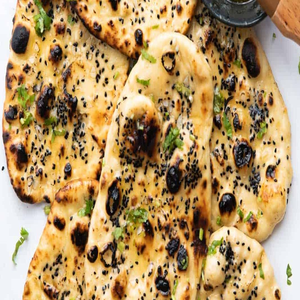
Dish: naan